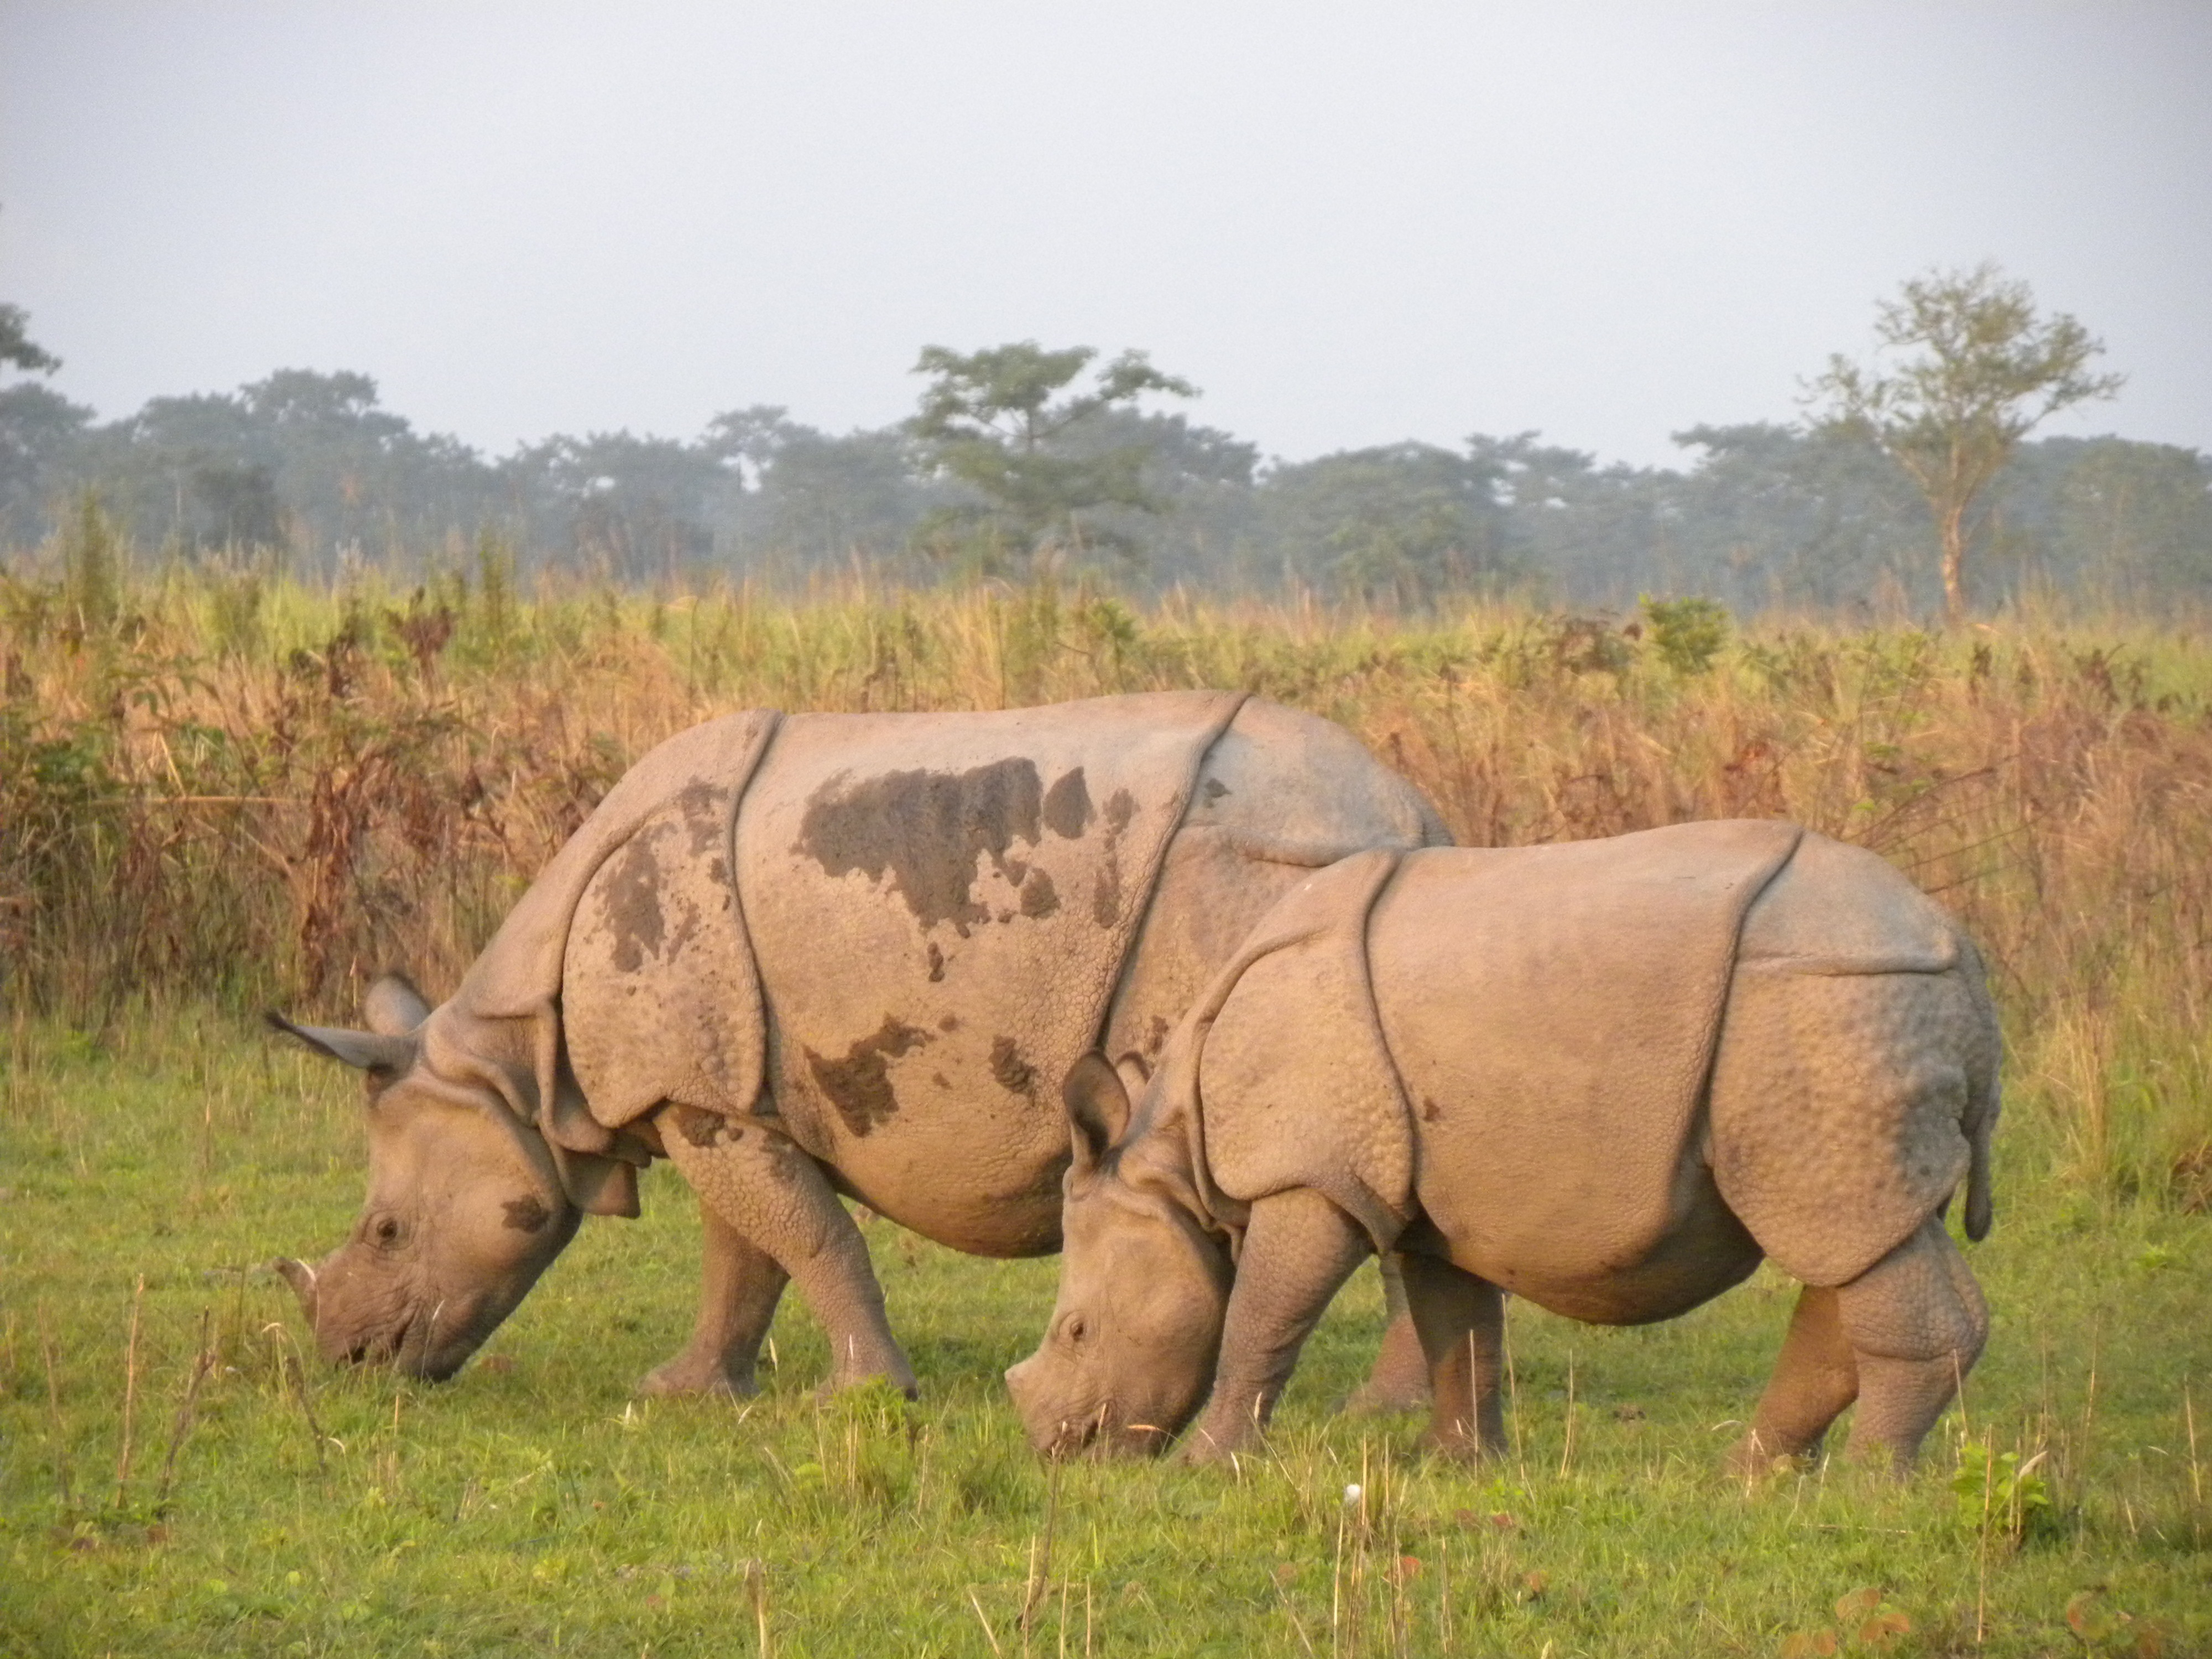
prairie, adventure, wildlife, herd, pasture, grazing, mammal, fauna, savanna, plain, rhinoceros, grassland, india, safari, indian elephant, african elephant, assam, manas rhino, manas national park